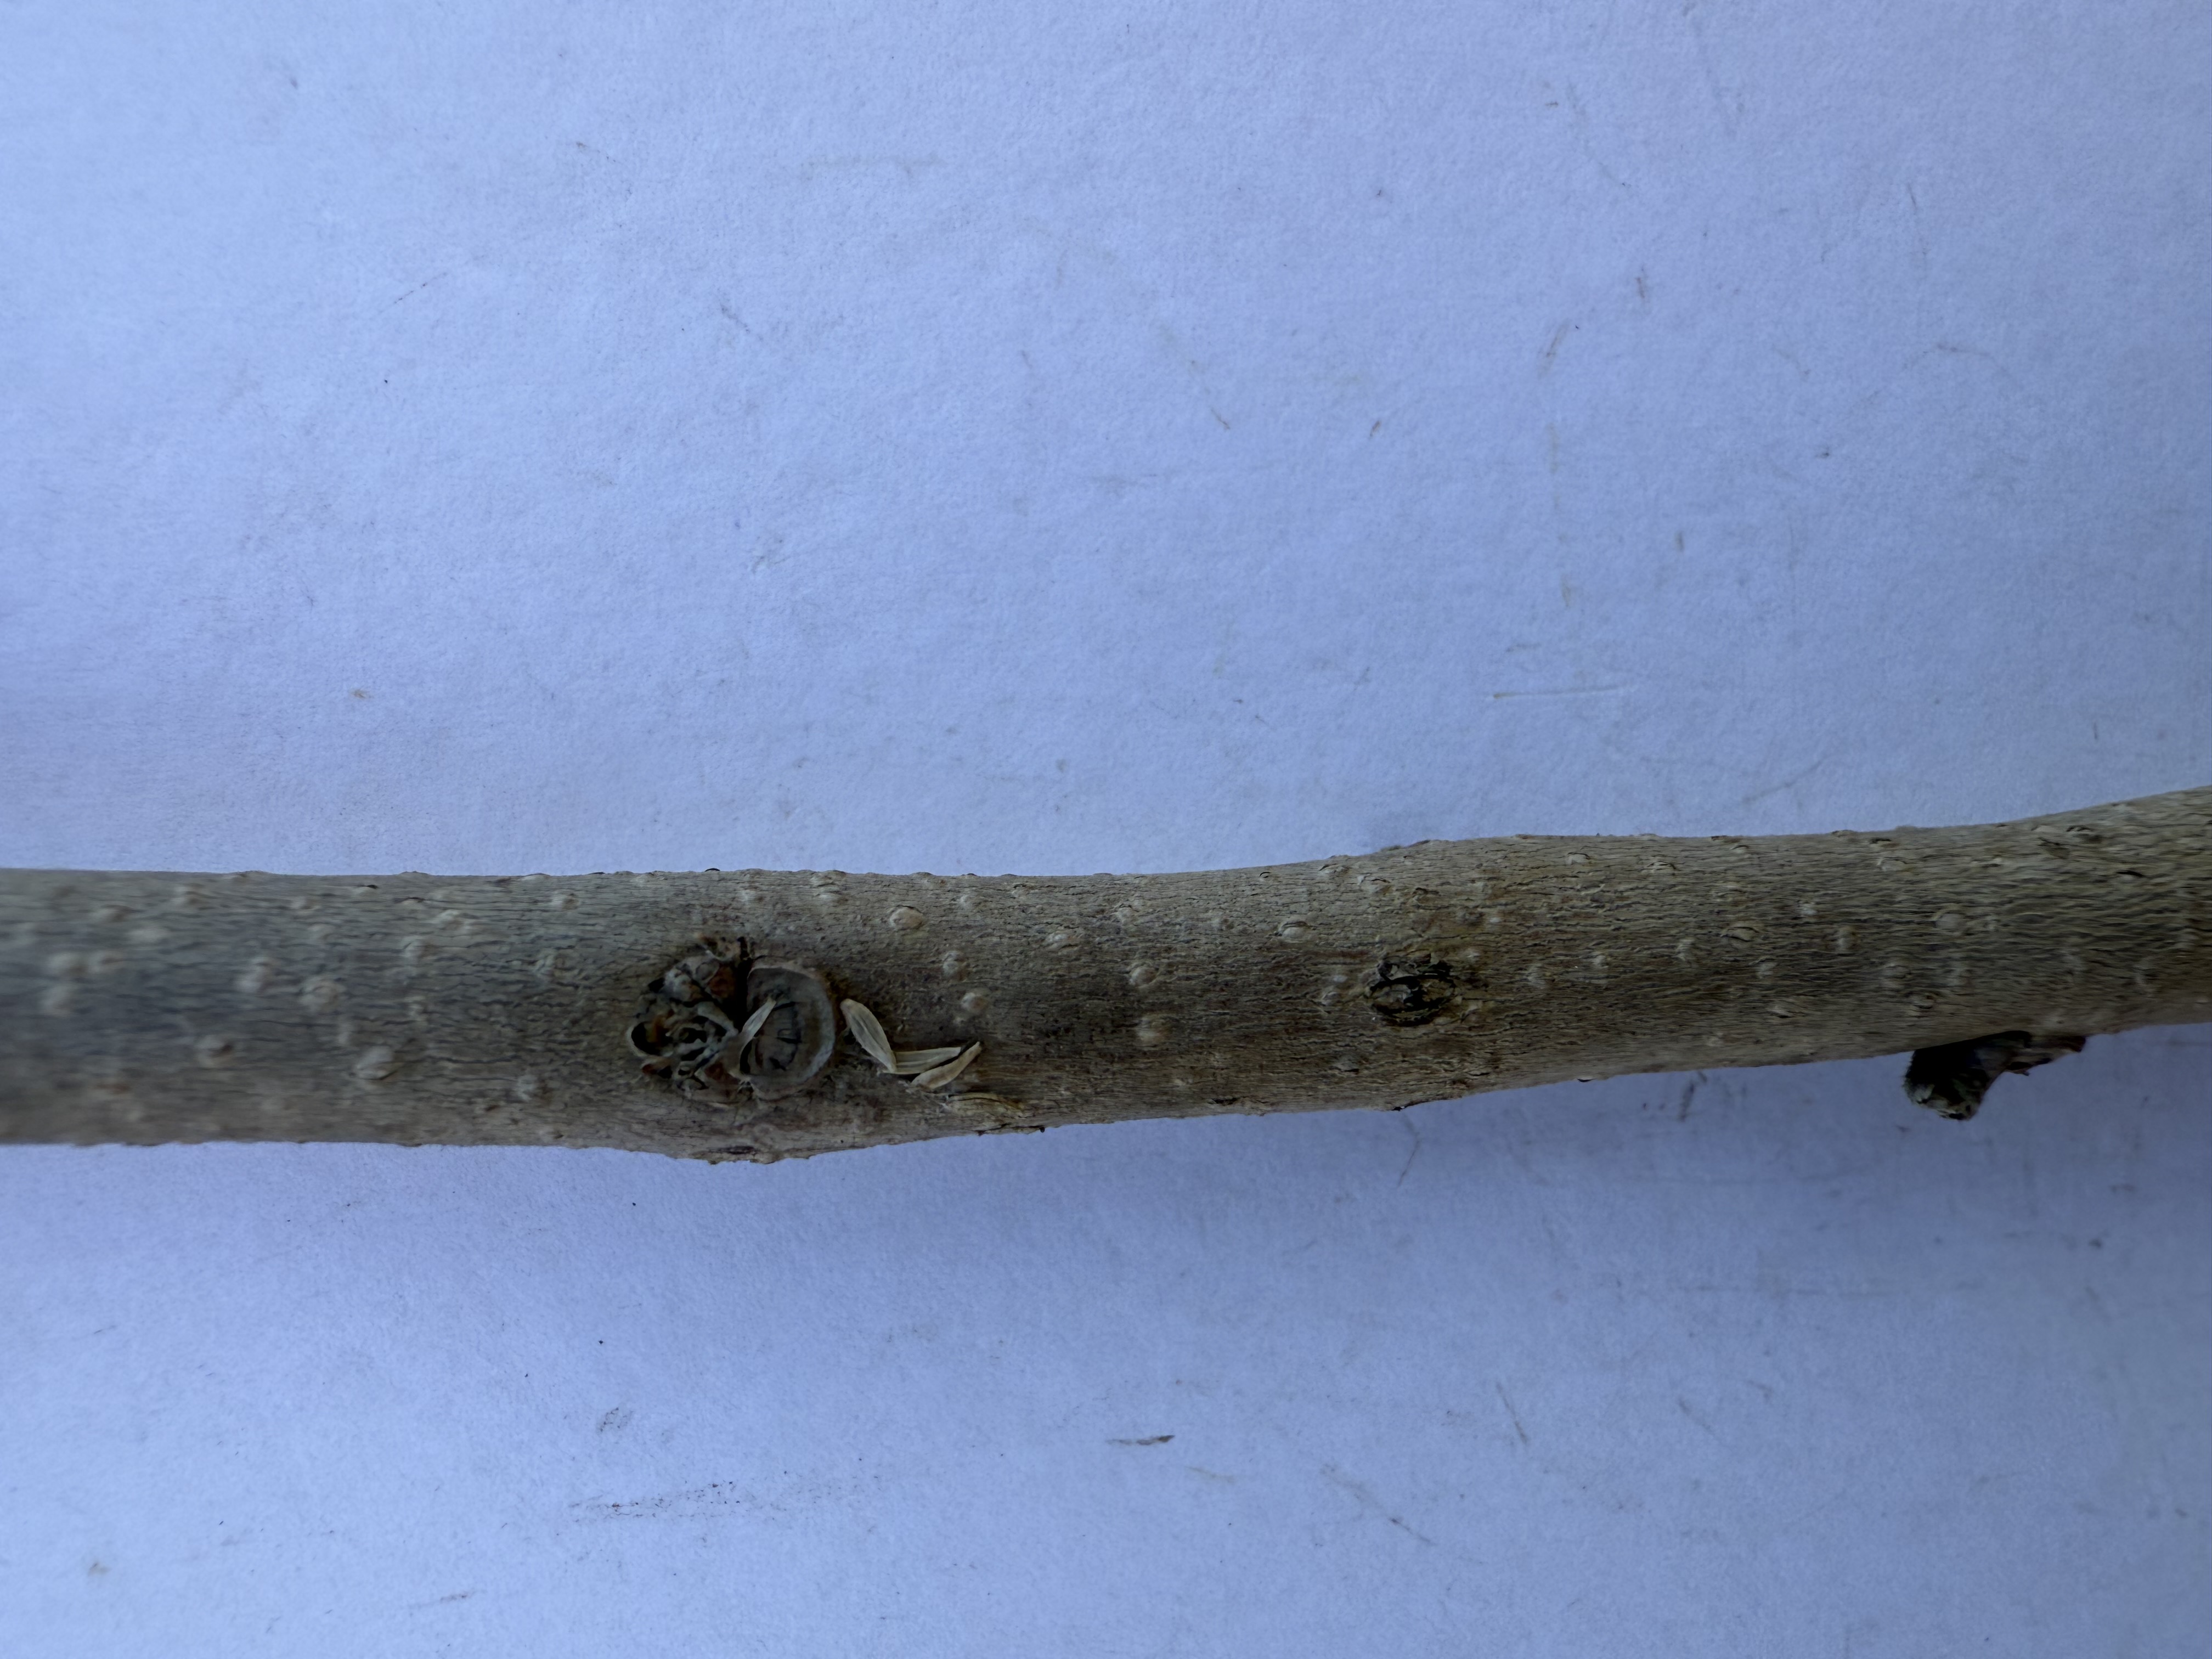
Variety: Chocolate Persimmon